Chung Sai Yat Po

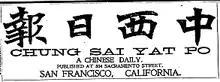

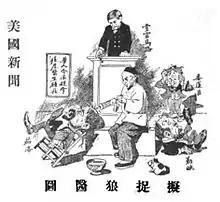
Political cartoon showing Joseph Kinyoun being injected in the head with plague vaccine, delivered by a Chinese man at the order of a judge. Kinyoun was reviled by business and political leaders of San Francisco for his work to uncover the 1900 plague epidemic. Chinese residents felt unfairly singled out for quarantine and vaccine. Published in "Chung Sai Yat Po", 1900.

Chung Sai Yat Po, also known as China West Daily and Zhong Sai Yat Bo was a Chinese-language newspaper founded by Ng Poon Chew (伍盤照) and published in San Francisco, California from 1900 to 1951. It was a major Chinese-language daily newspaper in San Francisco and helped to shape the Chinese community in San Francisco's Chinatown. The paper helped the Chinese to “break through their social and cultural isolation” to become Americans and reduced the gap between the Chinese community and mainstream American society. It was a financially independent and non-party-affiliated newspaper that cultivated discussions on community economic and social development. "Chung Sai Yat Po" was one of the longest running and most popular Chinese-language daily newspapers in the United States.